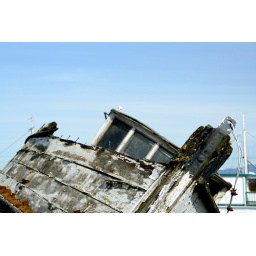
This old boat is sitting on land by the Skagit River